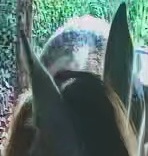
Face region: ears (position_of_ears)
Pain indicator: obviously_present